Krauchthal

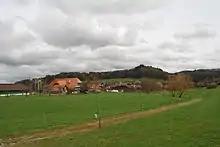
Hettiswil village, part of the municipality of Krauchthal

Krauchthal has an area of . Of this area, or 42.5% is used for agricultural purposes, while or 49.6% is forested. Of the rest of the land, or 7.0% is settled (buildings or roads), or 0.5% is either rivers or lakes and or 0.1% is unproductive land.